LuEsther T. Mertz Library

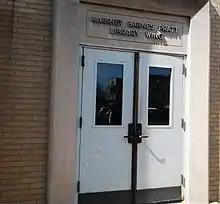
Entrance to the Harriet Barnes Pratt Library wing

The International Plant Science Center is five stories high, including the basement, and contains a windowless sand-colored facade. Original plans called for it to also include a green wall on the facade.